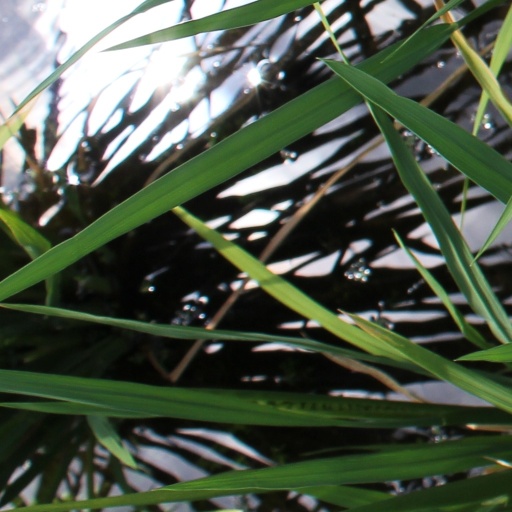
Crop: rice